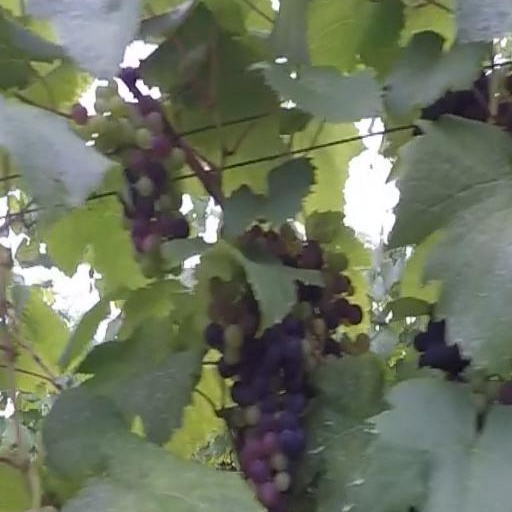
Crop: grape